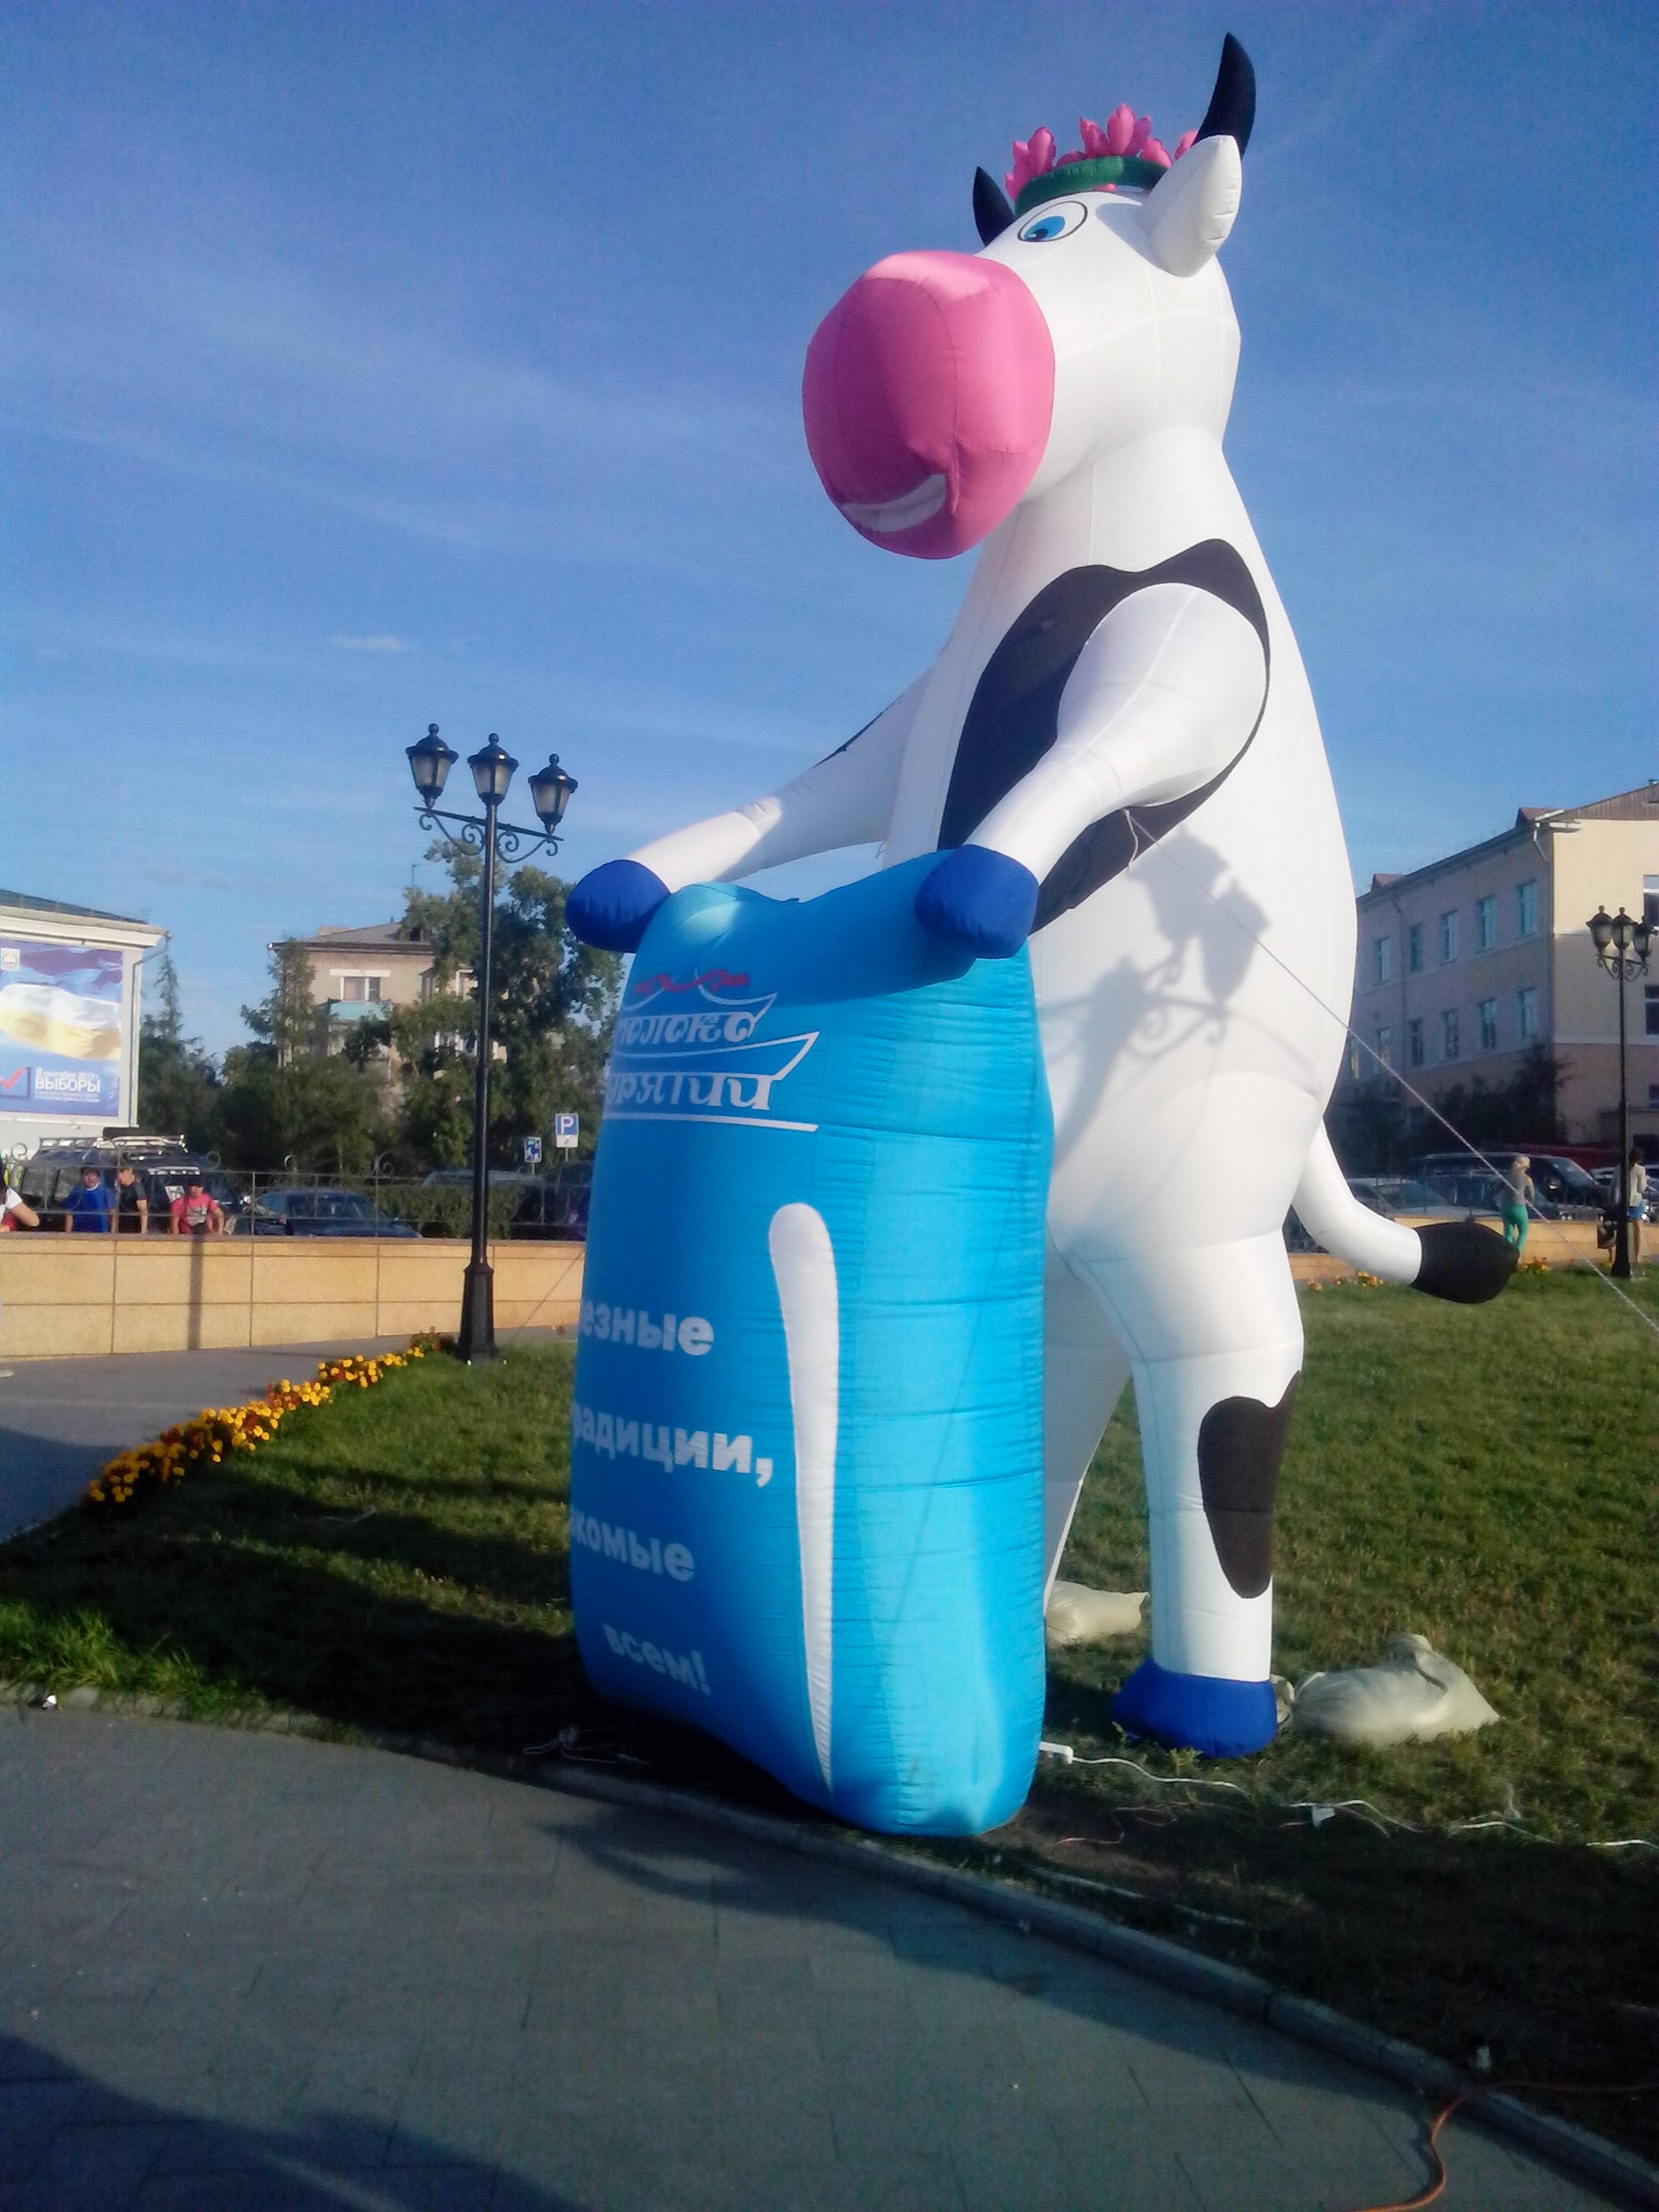
advertising, cow, inflatable, atmosphere of earth, day milk